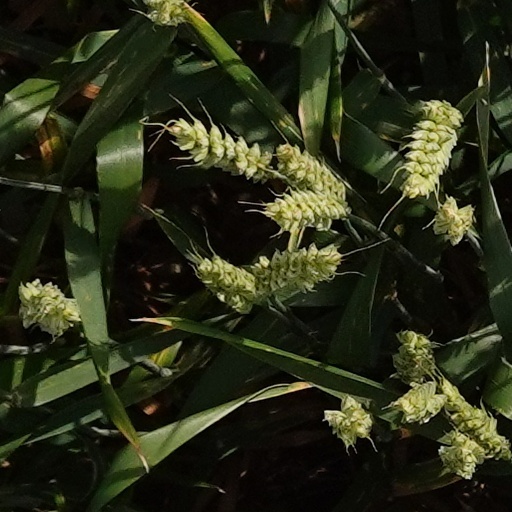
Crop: wheat